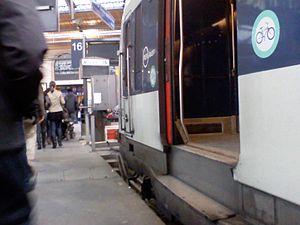
Marchepied mobile d'une rame MI84 (motrice ZBD8480), voie 16 de la gare Saint-Lazare (Paris), en position basse.
La rame MI 79, est la première rame d’interconnexion des réseaux de la RATP et de la SNCF en Île-de-France, conçue dans les années 1970 pour la ligne B du RER. Elle est suivie par une version dérivée, la rame MI 84, prévue pour répondre aux besoins de la ligne A du RER, avant d'être affectée ultérieurement sur le RER B.